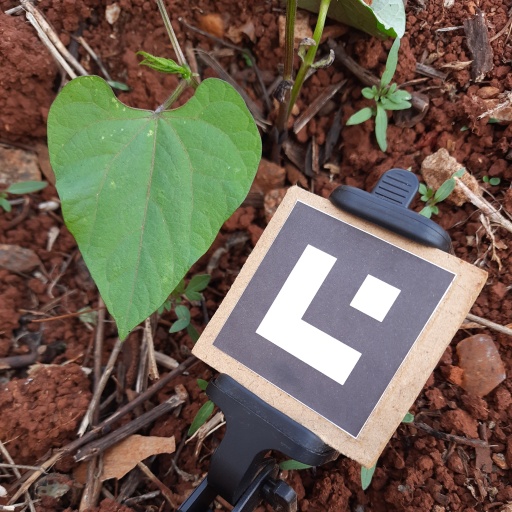
Observations: wavy surface, no eating holes, under cloudy sky